Michael Matheus

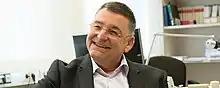
Michael Matheus (2016)

As a doctoral student, the historian, who comes from a winegrowing family on his mother's side, discovered the oldest record to date that can be linked to Riesling cultivation on the Moselle. Since then, he has presented numerous studies on the history of the cultivation and culture of wine on the Rhine and Moselle, as well as on processes of continuity, but above all of structural change in wine-growing regions from antiquity to the twentieth century from a comparative European perspective. Together with Lukas Clemens, he investigated continuities in wine-pressing techniques between antiquity and the Middle Ages and proposed a new interpretation for a much-cited passage on wine-pressing techniques in the famous Capitulare de villis from the time of Charlemagne. Furthermore, he demonstrated that practices in the wine trade and wine production, the accompanying imperial legal standardizations and mental patterns in the fifteenth century in the Holy Roman Empire were not simply of a very different nature from those in the Middle Ages. They were also taken up by the German wine law of 1909 as principles of quality wine production that were unique in Europe. Matheus developed a heuristic instrument for comparative European studies on the history of the cultivation and culture of wine with the type of the winegrowers' village, a rural settlement with a pronounced urban character already found in the early Middle Ages. Matheus also showed that the winegrowers' village had a pronounced urban character.